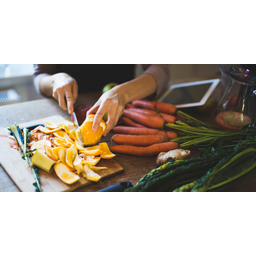
Label: trash